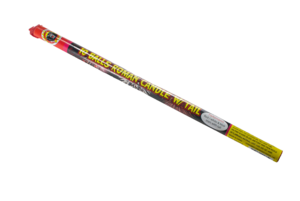
Une chandelle romaine est un procédé pyrotechnique d’origine italienne composé généralement d'un tube de carton, appelé mortier, chargé de plusieurs projectiles empilés les uns sur les autres et propulsés dans les airs à cadence régulière, produisant des effets pyrotechniques lumineux sonores et synchronisés appelés comètes. Ces chandelles peuvent être tenues à la main ou fixées au sol à l'aide de piquets selon des dispositions variées.